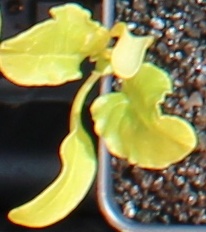
Label: Sugar beet